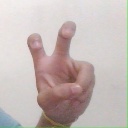
अक्षर: ई